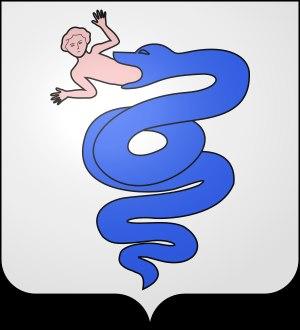
Galéas II Visconti, en italien Galeazzo II Visconti, né vers 1320 et mort le 4 août 1378, était un noble italien qui fut co-seigneur de Milan de 1349 à 1378 avec ses frères Mathieu II et Barnabé.
Jean Visconti, en italien Giovanni Visconti, né v. 1290 à Milan et mort le 5 octobre 1354, était un noble italien qui fut co-seigneur de Milan de 1339 à 1349 avec son frère Lucien puis seul seigneur de 1349 à 1354.
Azzon Visconti est un noble italien qui fut seigneur général de Milan de 1327 à 1339.
Anglic de Grimoard, frère d’Urbain V, vicaire général du diocèse d'Avignon, cardinal-prêtre au titre de Saint-Pierre-aux-Liens, puis cardinal-évêque d’Albano, doyen du collège des cardinaux, dit le cardinal Anglicus.
La vouivre est une créature fantastique mythologique. Elle prend la forme d'un dragon bipède ou d'un serpent ailé, selon les traditions régionales ; souvent, elle est censée porter une escarboucle sur le front. En héraldique, elle est aussi appelée guivre.